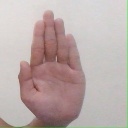
अक्षर: ध